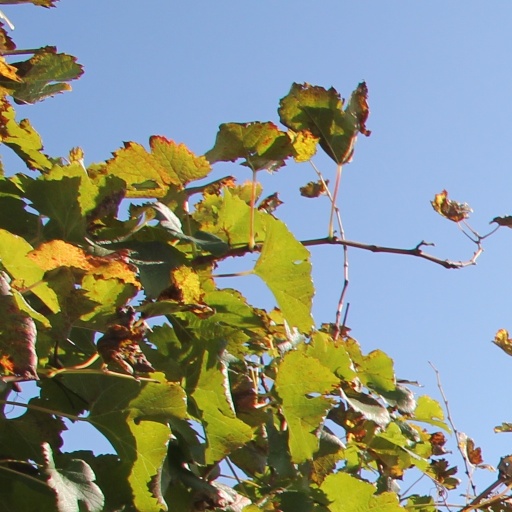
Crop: grape